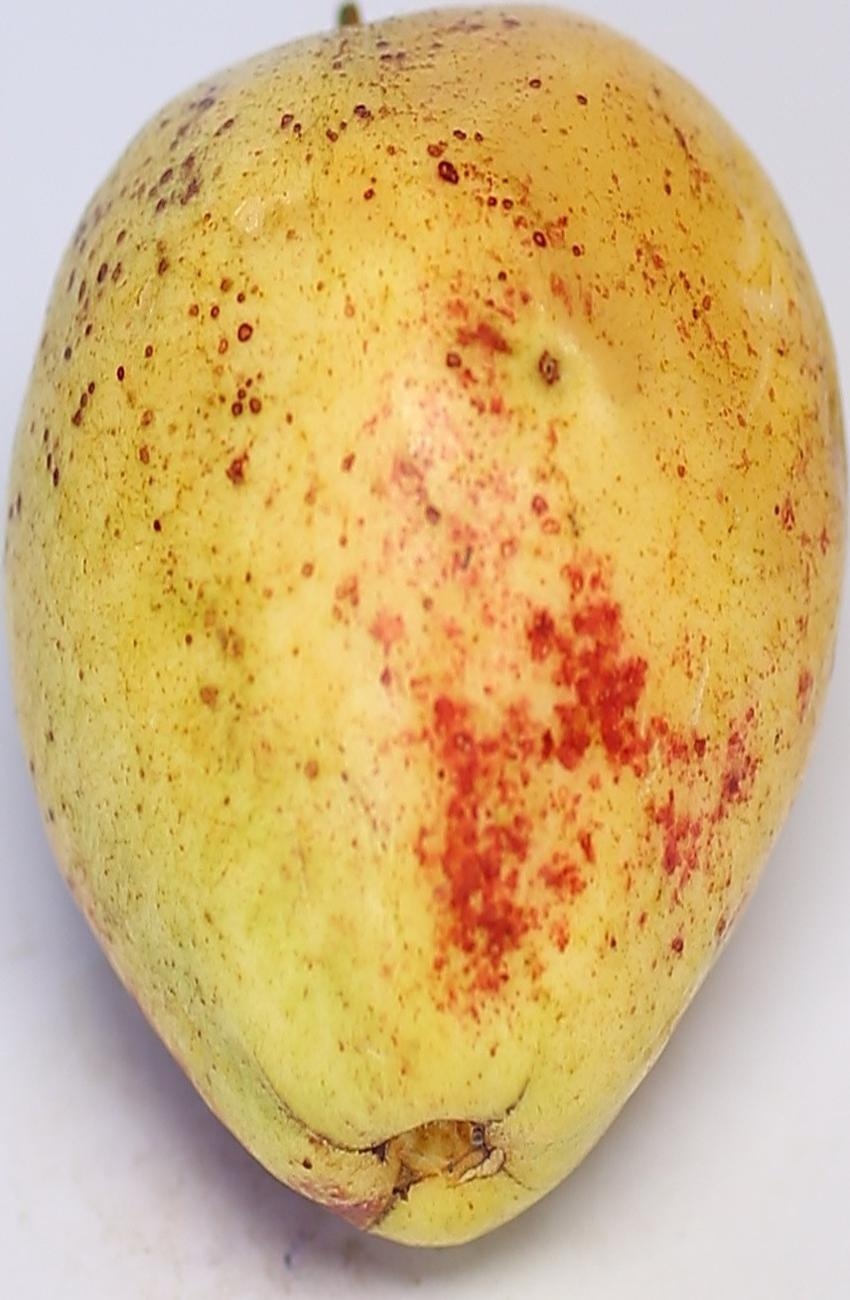
Maturity: ripe
Variety: riyali